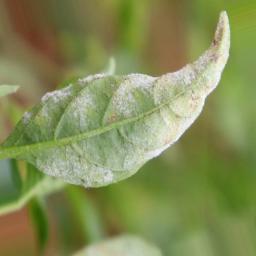
Label: powdery mildew